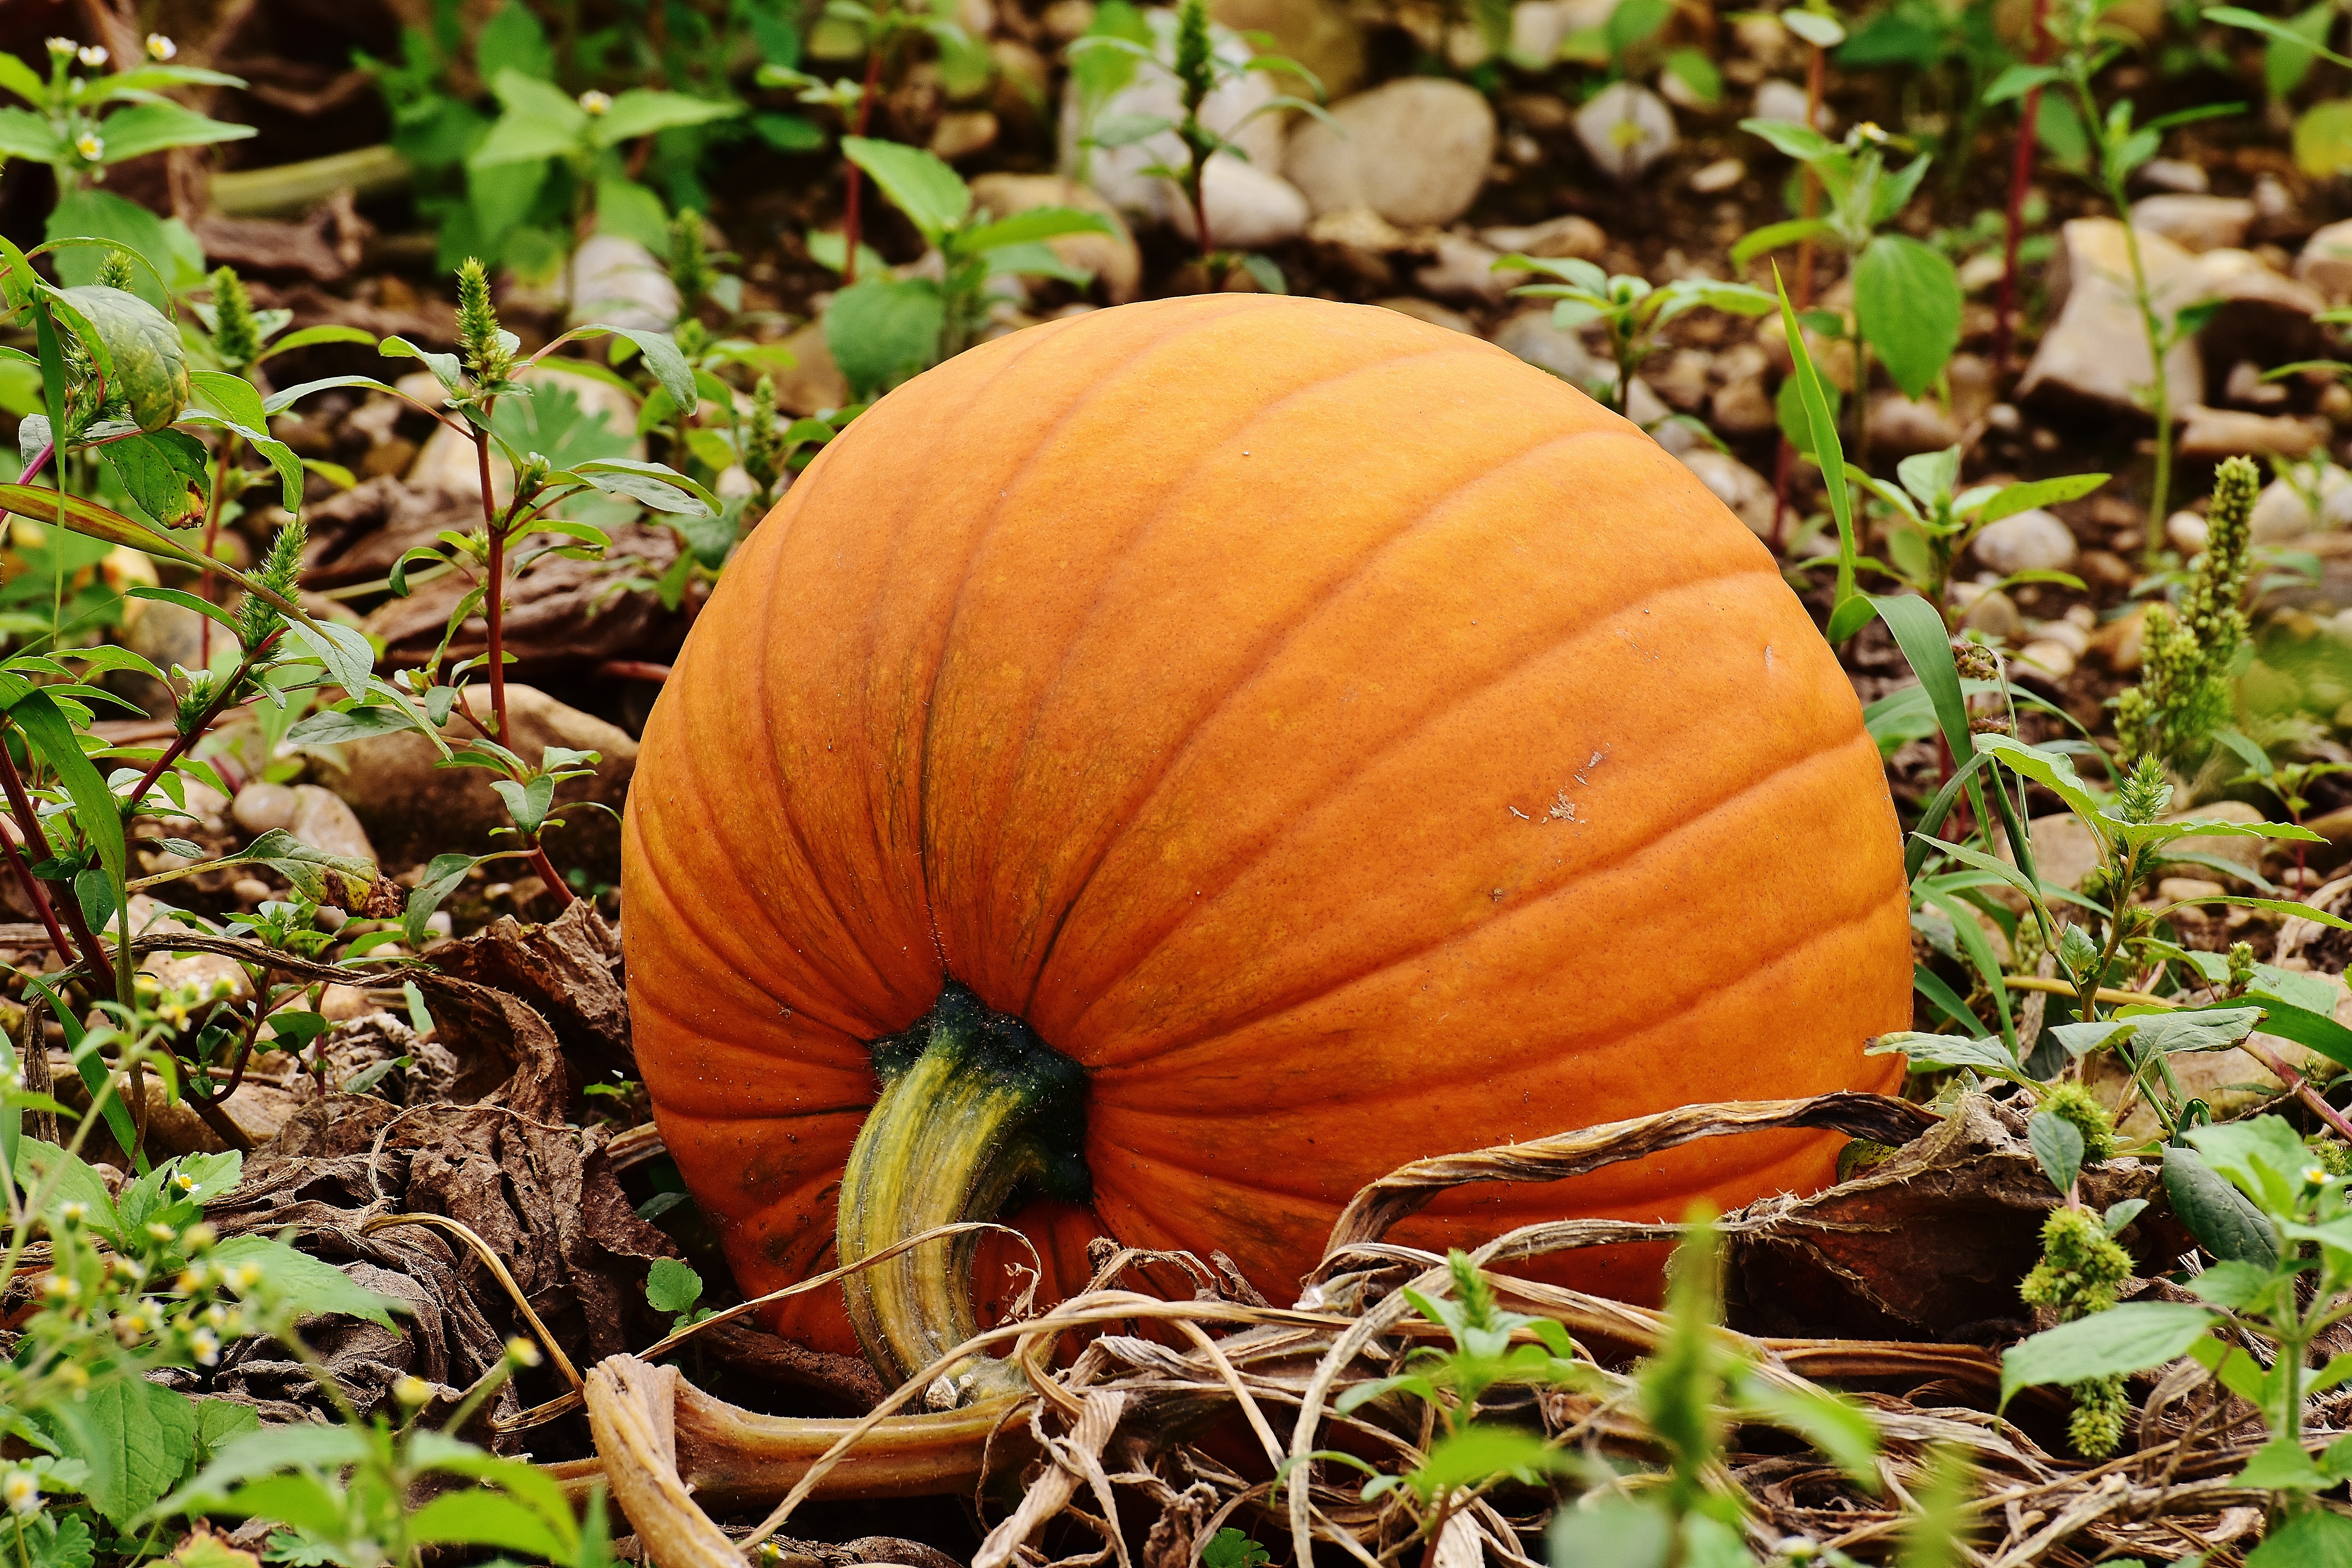
tree, plant, leaf, flower, decoration, orange, harvest, produce, color, autumn, pumpkin, halloween, botany, colorful, yellow, garden, flora, season, gourd, seasonal, pumpkins, cucurbita, autumn decoration, decorative squashes, flowering plant, land plant